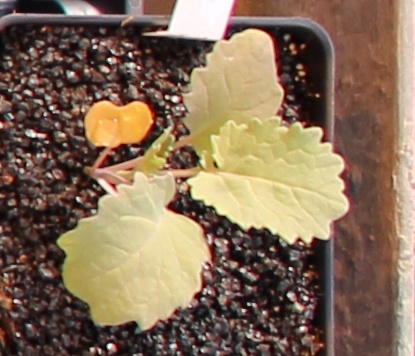
Label: Canola